Chain Lightning (1950 film)

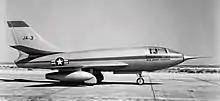
Production still showing the Willis JA-3 full-size prop

Principal filming took place from April 16, 1949 to July 1949, but final production was held back from release until 1950. In order to realistically depict the flight testing, permission was obtained to film at various Air Force bases, including Muroc Army Air Field (now Edwards Air Force Base). Location shooting also occurred at the San Fernando Valley Airport (now Van Nuys Airport). A realistic full-scale JA-3/JA-4 model created by Paul Mantz, the aerial sequence director, was built for $15,000. The origins of the film model stemmed from a derelict Bell P-39 Airacobra fuselage that had been reworked by Vince Johnson, an expert "lofter". The Warner Bros. contract called for completion of a realistic (if futuristic) fighter able to taxi and deploy parachutes. Besides the full-scale model used for most of the ground sequences, a number of scale models were built. A Willis JA-3 fibreglass miniature used in the production, measuring 80 in. long and a wingspan of 59 in., was auctioned in 2009 for $1,300.